South East England

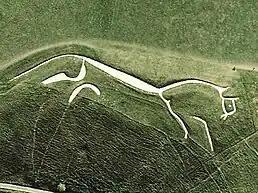
Uffington White Horse, a prehistoric hill figure on the Berkshire Downs

The Meonhill Vineyard, near Old Winchester Hill in east Hampshire on the South Downs south of West Meon on the A32, is an example of a site where the Romano-British grew Roman grapes.